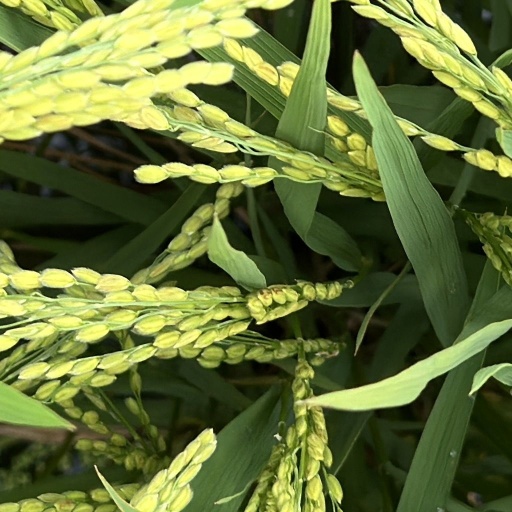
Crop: rice